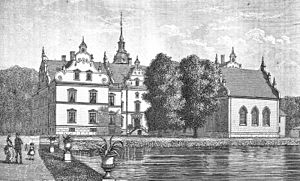
Ravnholt (Herrested Sogn)
Ravnholt omkring 1870
Ravnholt er en gammel hovedgård, som nævnes første gang i 1382. Gården ligger i Herrested Sogn, Vindinge Herred, Ørbæk Kommune. Hovedbygningen er opført i 1592-1620
Ravnholt er en gammel hovedgård, som nævnes første gang i 1382. Gården ligger i Herrested Sogn i Nyborg Kommune. Hovedbygningen er opført i 1592-1620 og til- og ombygget i 1737 og 1846. Sin nuværende form fik herregården ved en hårdhændet restaurering, eller rettere ombygning, 1864-1871 ved H.A.W. Haugsted.